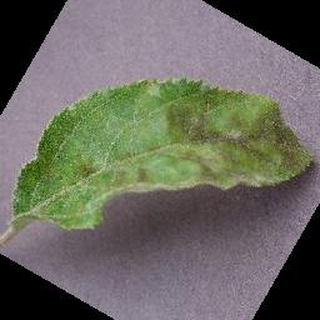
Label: apple_apple_scab